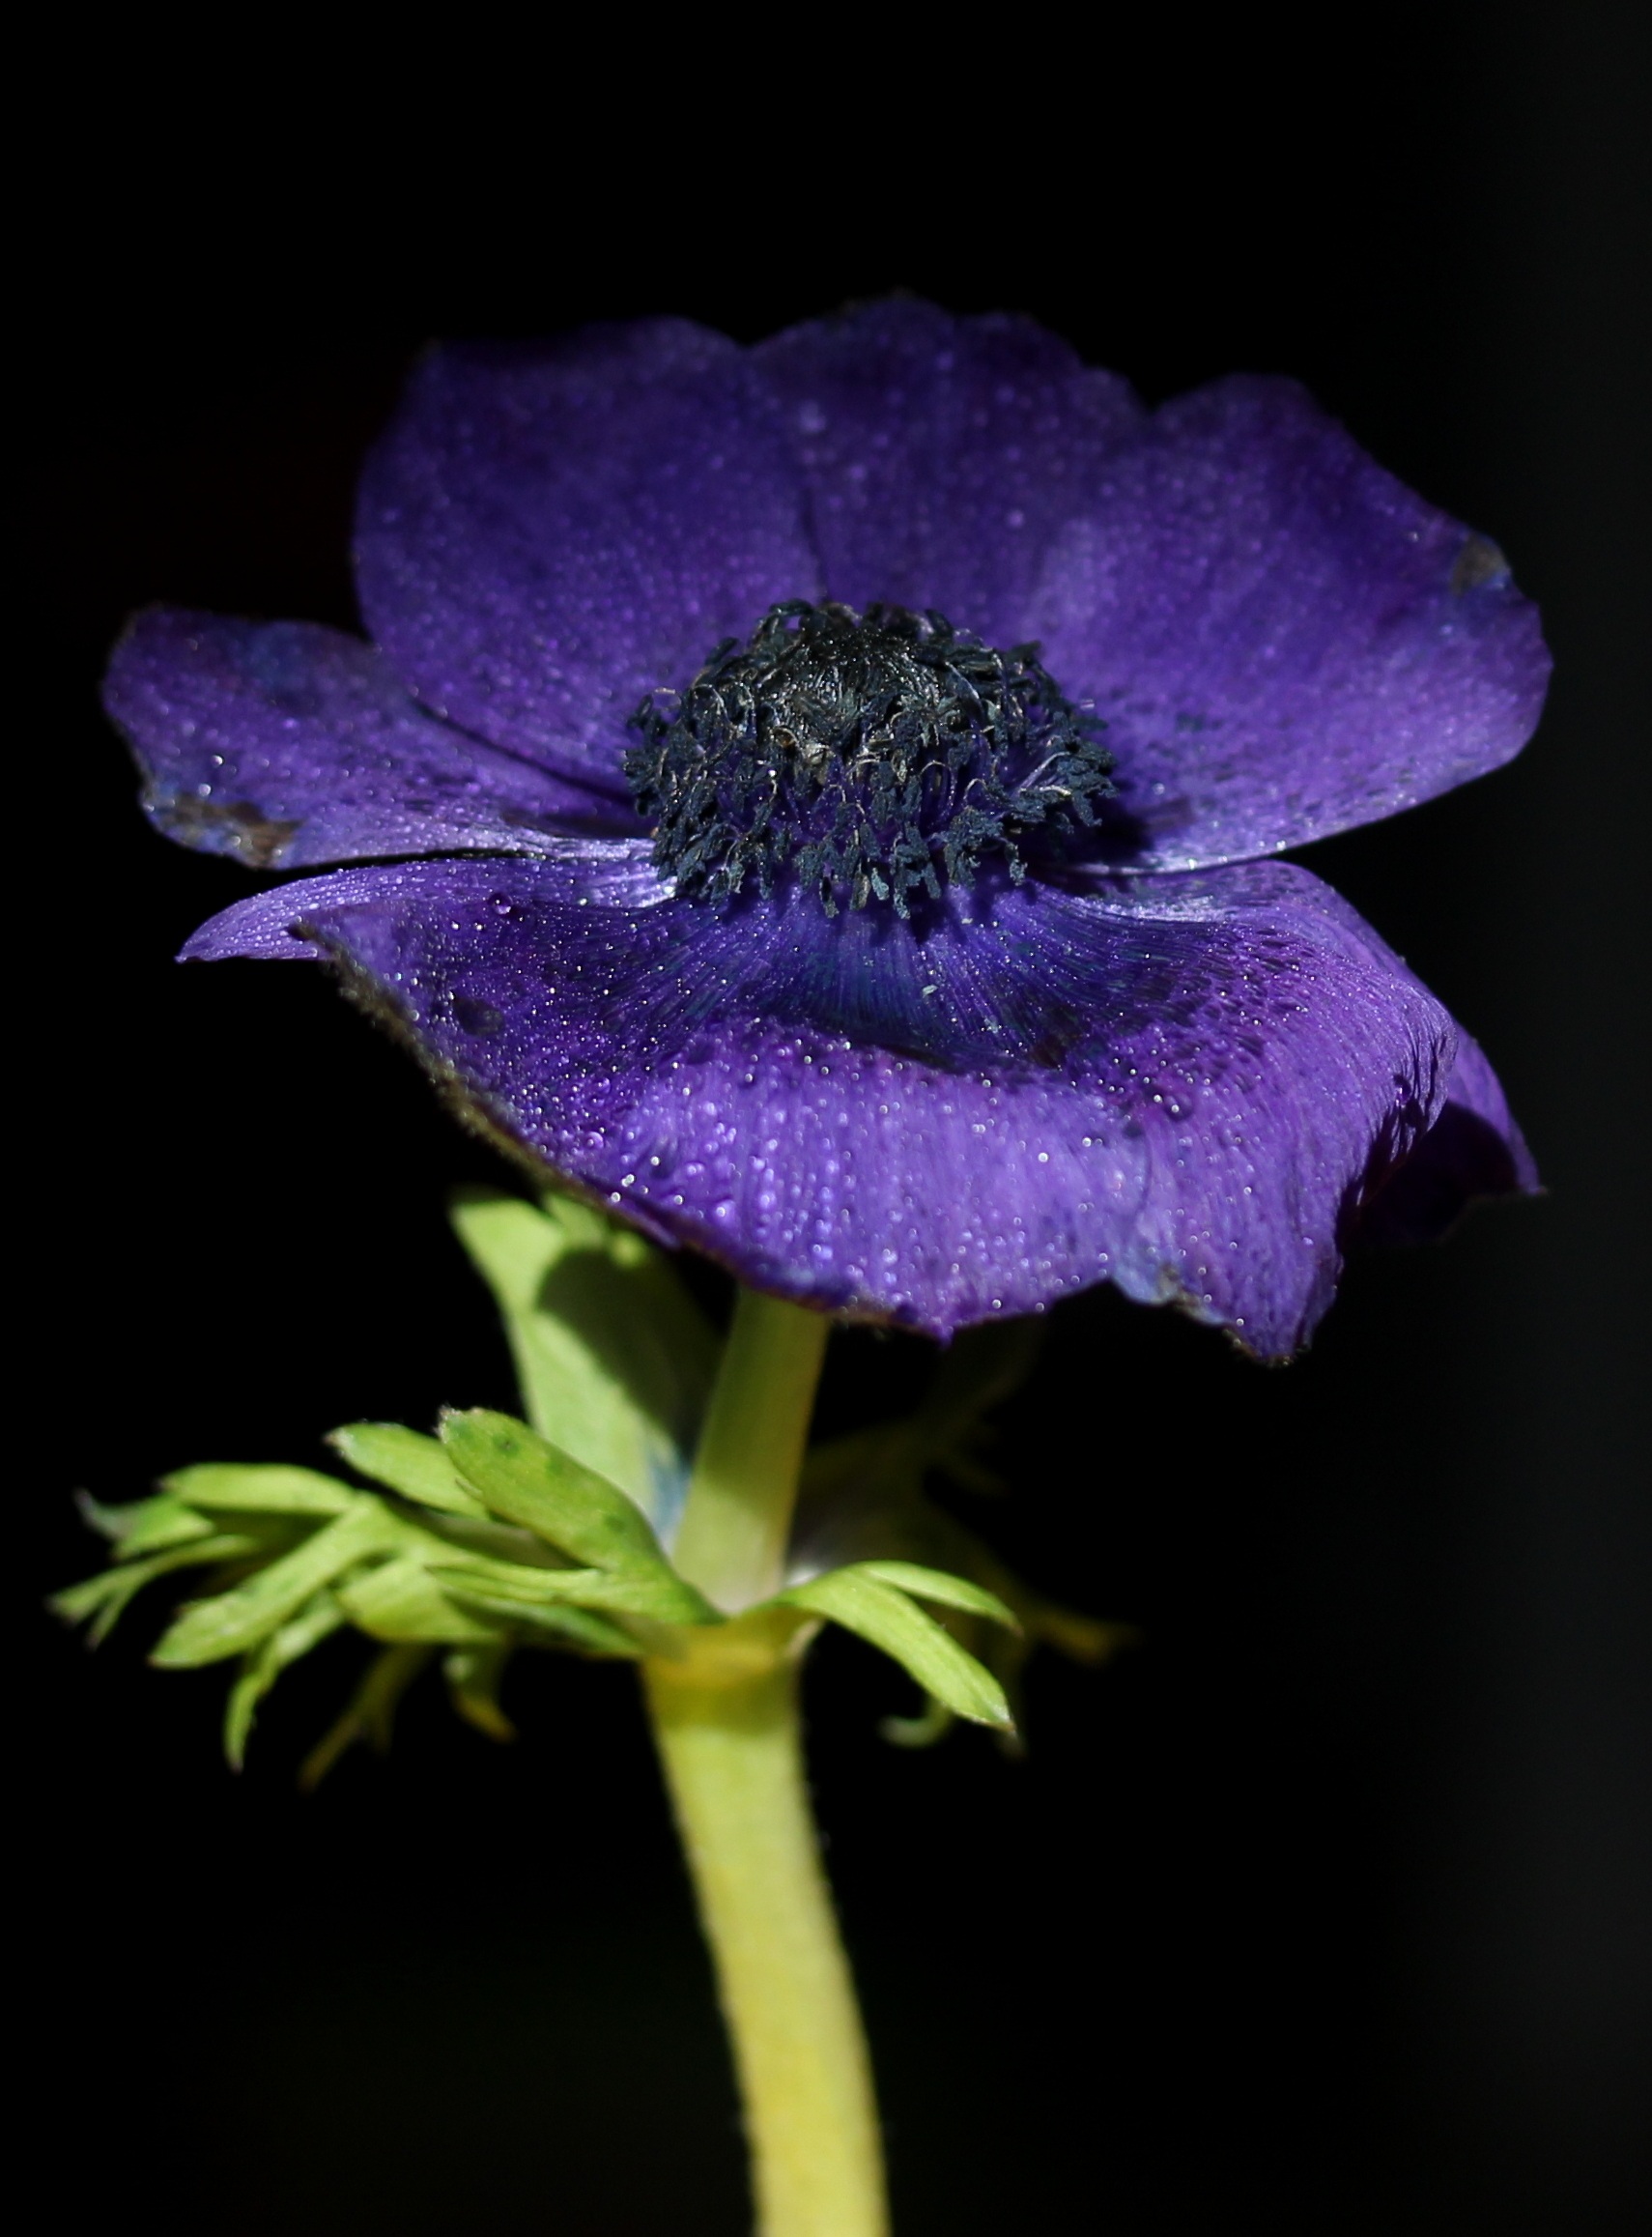
water, plant, flower, purple, petal, wet, blue, flora, eye, drops, macro photography, flowering plant, plant stem, land plant